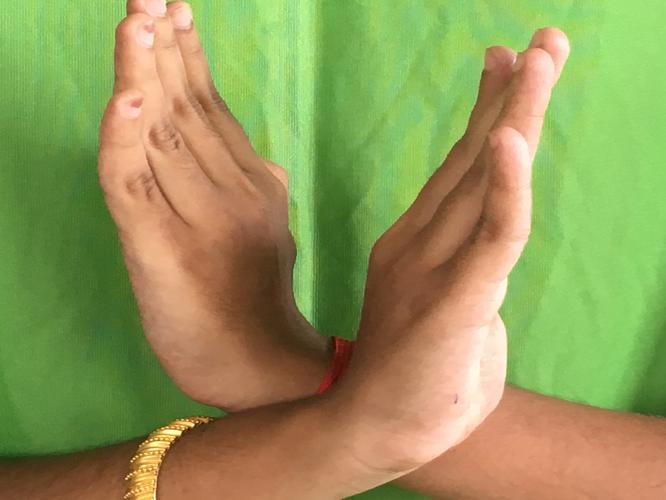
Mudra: Swastikam
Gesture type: double_hand